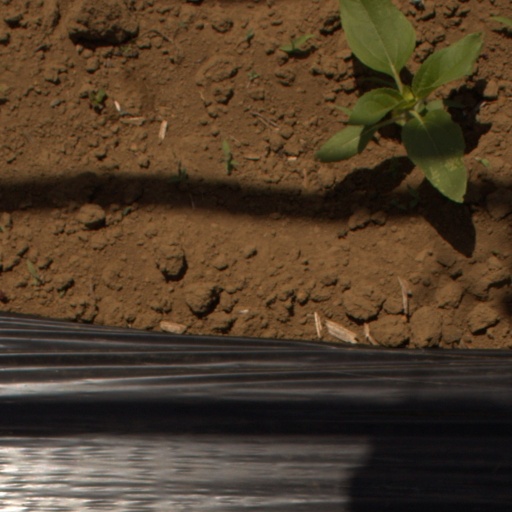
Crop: Jerusalem artichoke